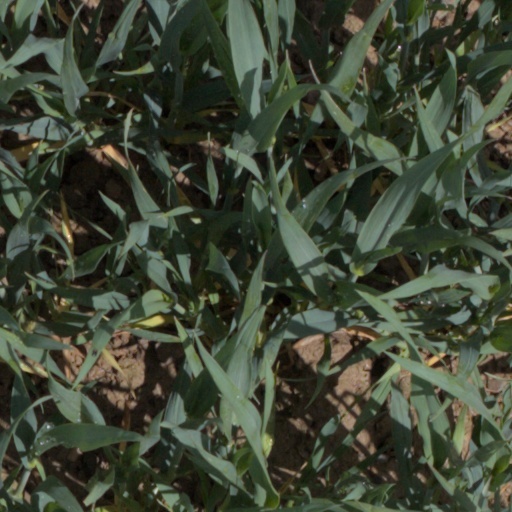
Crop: wheat